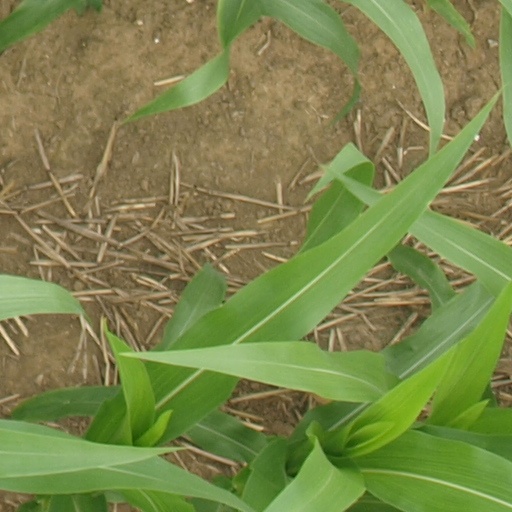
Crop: maize; corn